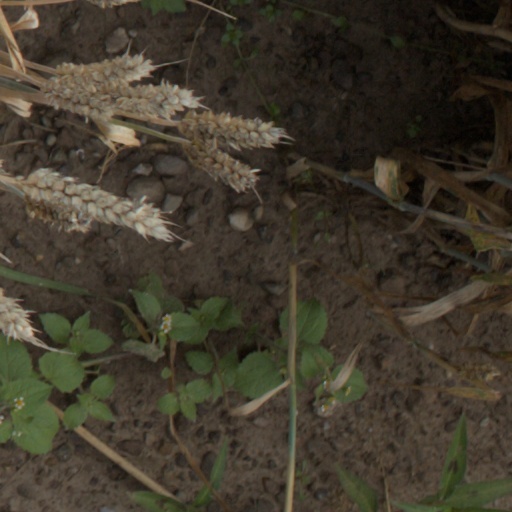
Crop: wheat